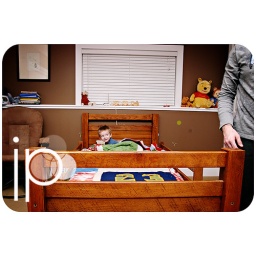
ethan's first night in his big boy bed